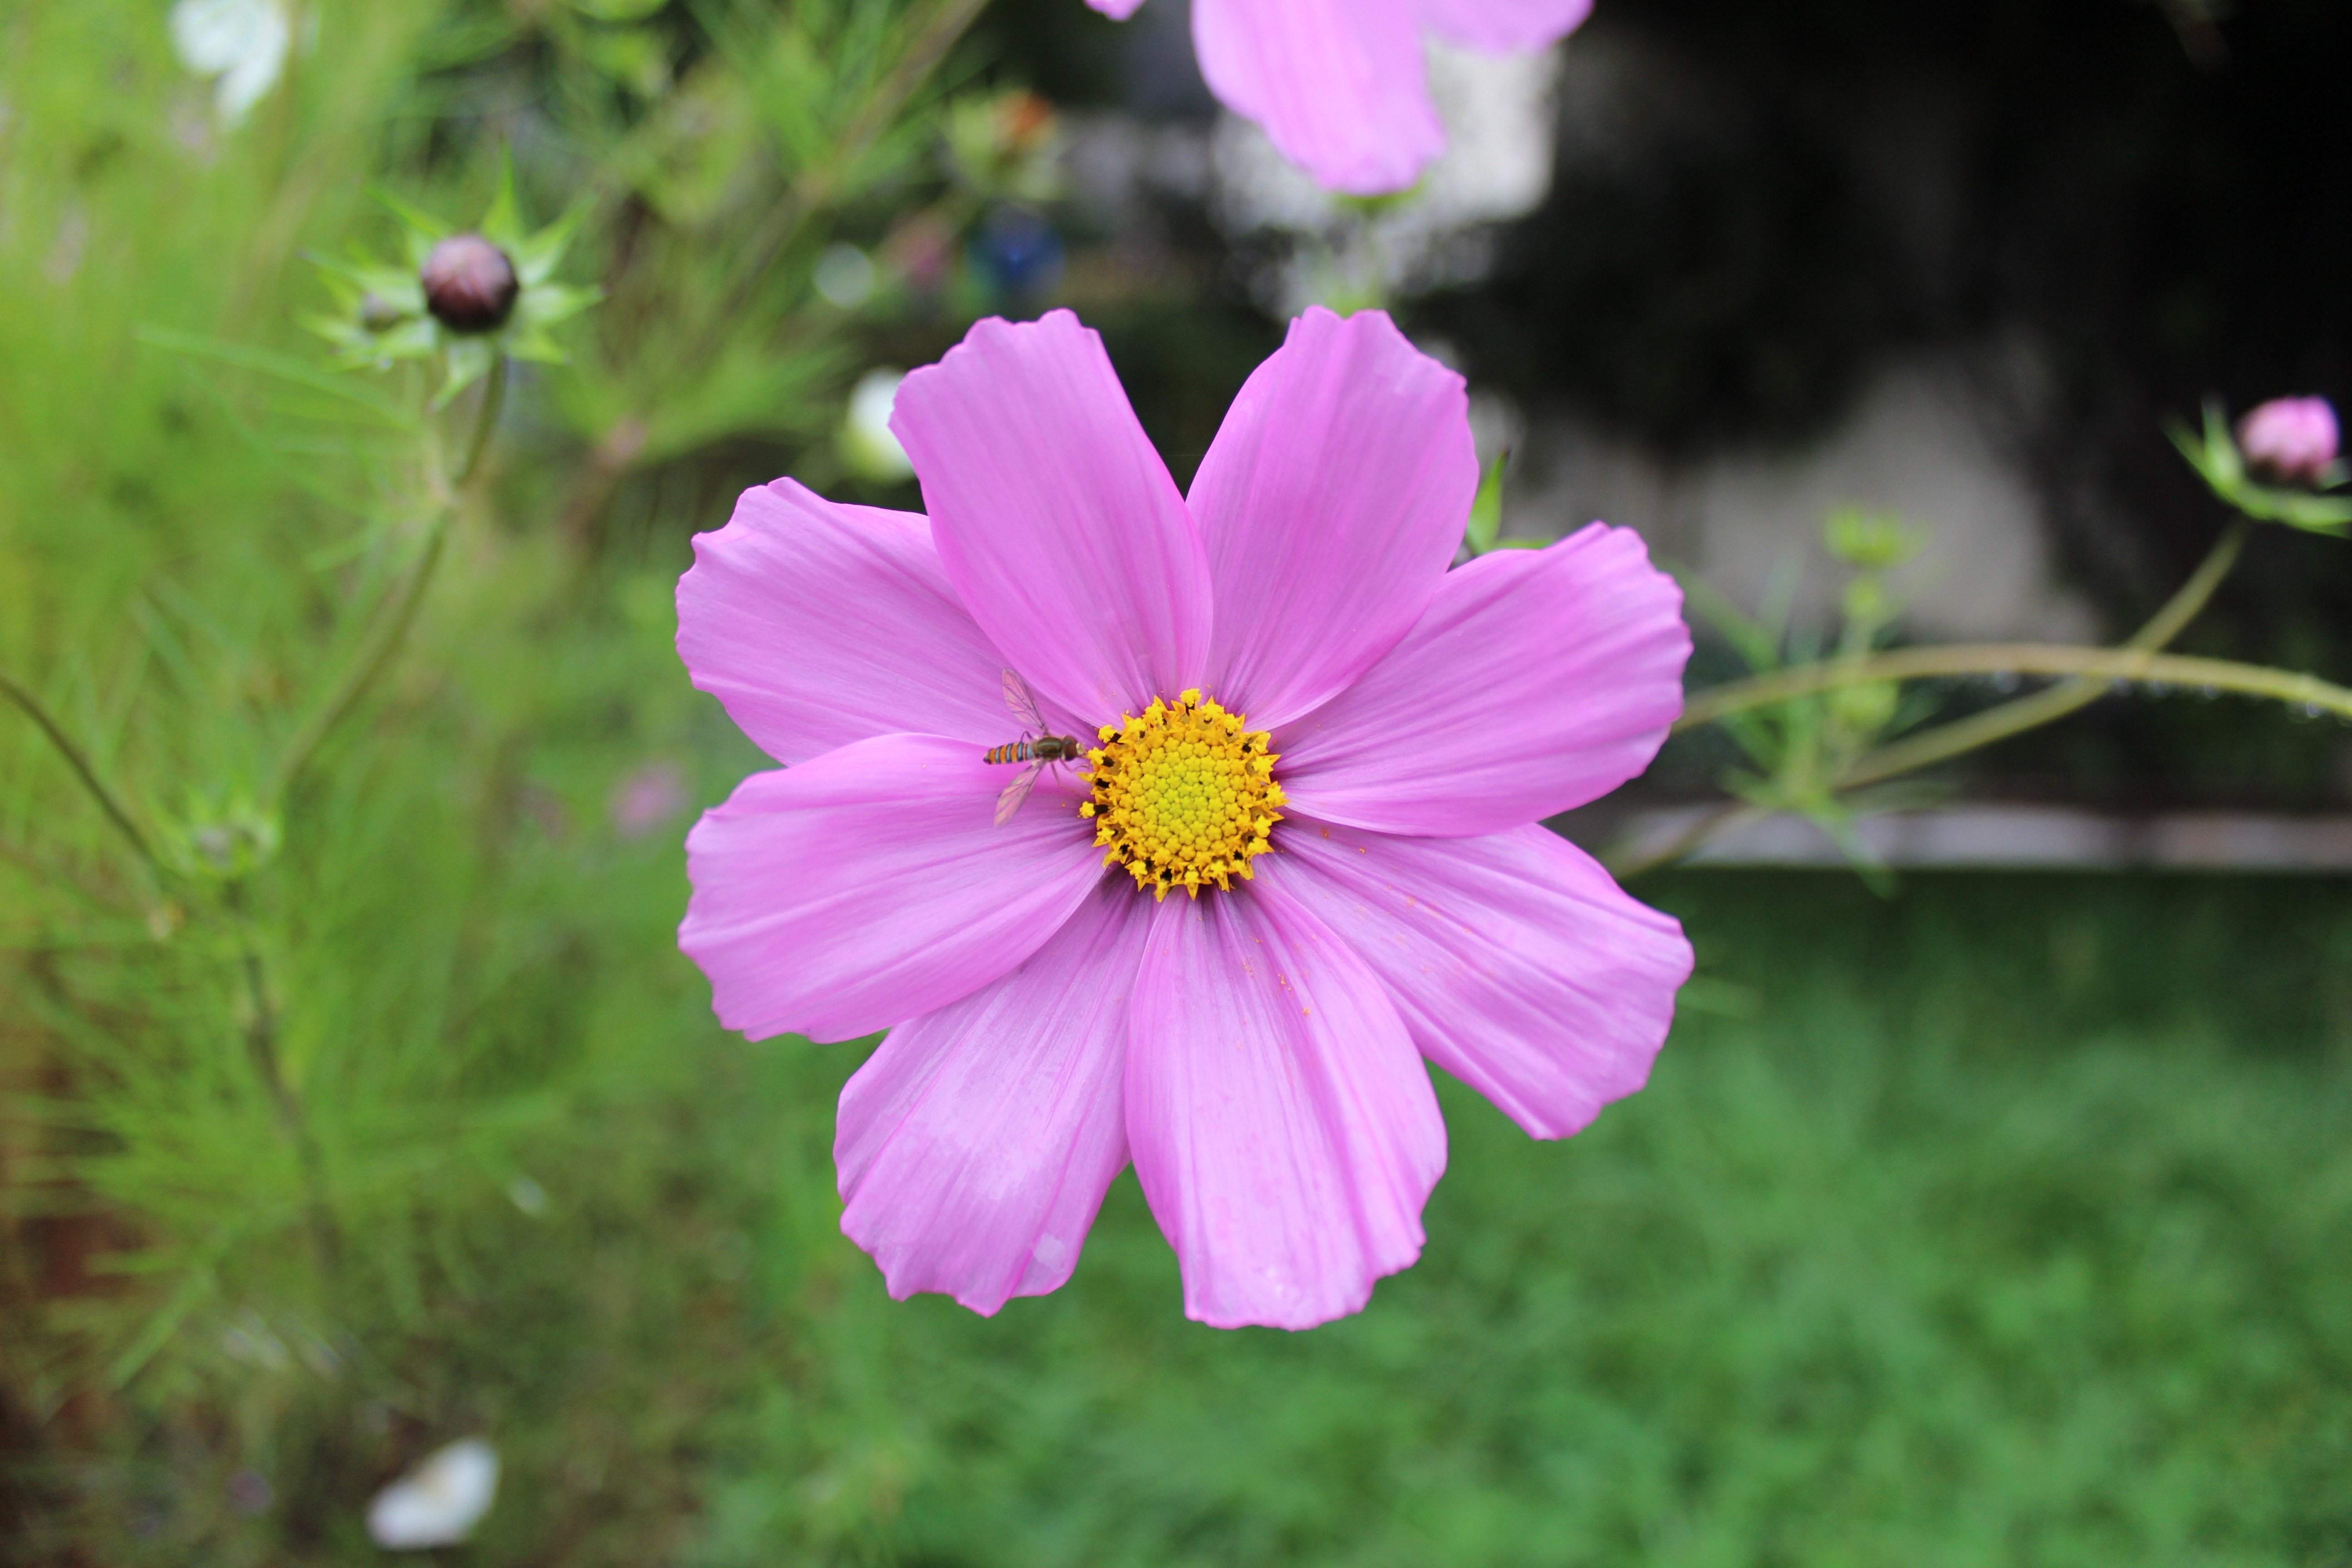
purple, flower, flowering plant, petal, pink, garden cosmos, plant, cosmos, daisy family, botany, sulfur cosmos, wildflower, grass, annual plant, plant stem, magenta, pink family, herbaceous plant, asterales, geranium, perennial plant